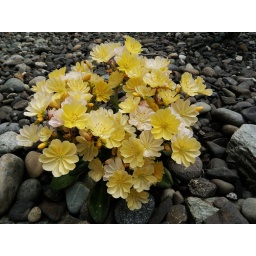
A great yellow form- this plant has been in continuous bloom since it was planted in late April.